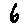
Label: 6